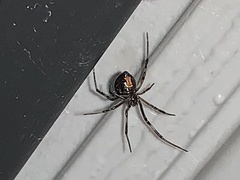
Species: Lactrodectus_hesperus